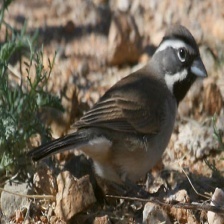
Species: BLACK-THROATED SPARROW
Scientific name: AMPHISPIZA BILINEATA